Egremont Town Hall

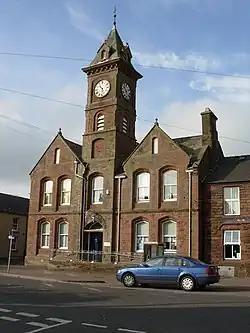
Egremont Town Hall

Egremont Town Hall is a municipal building in Main Street, Egremont, Cumbria, England. The town hall, which is currently used as a public library, is a Grade II listed building.